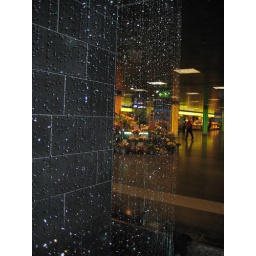
water sculpture in the Zurich train station